Titi Müller

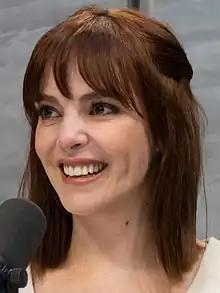
Müller in 2023

Tielen Müller, best known as Titi Müller (born September 23, 1986) is a Brazilian blogger, television presenter and actress.